Malone Dies

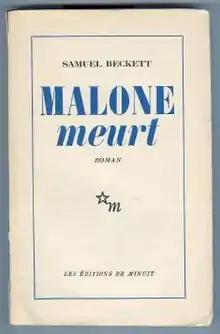
First edition (French)

Malone Dies is a novel by Samuel Beckett. It was first published in 1951, in French, as "Malone meurt", and later translated into English by the author.